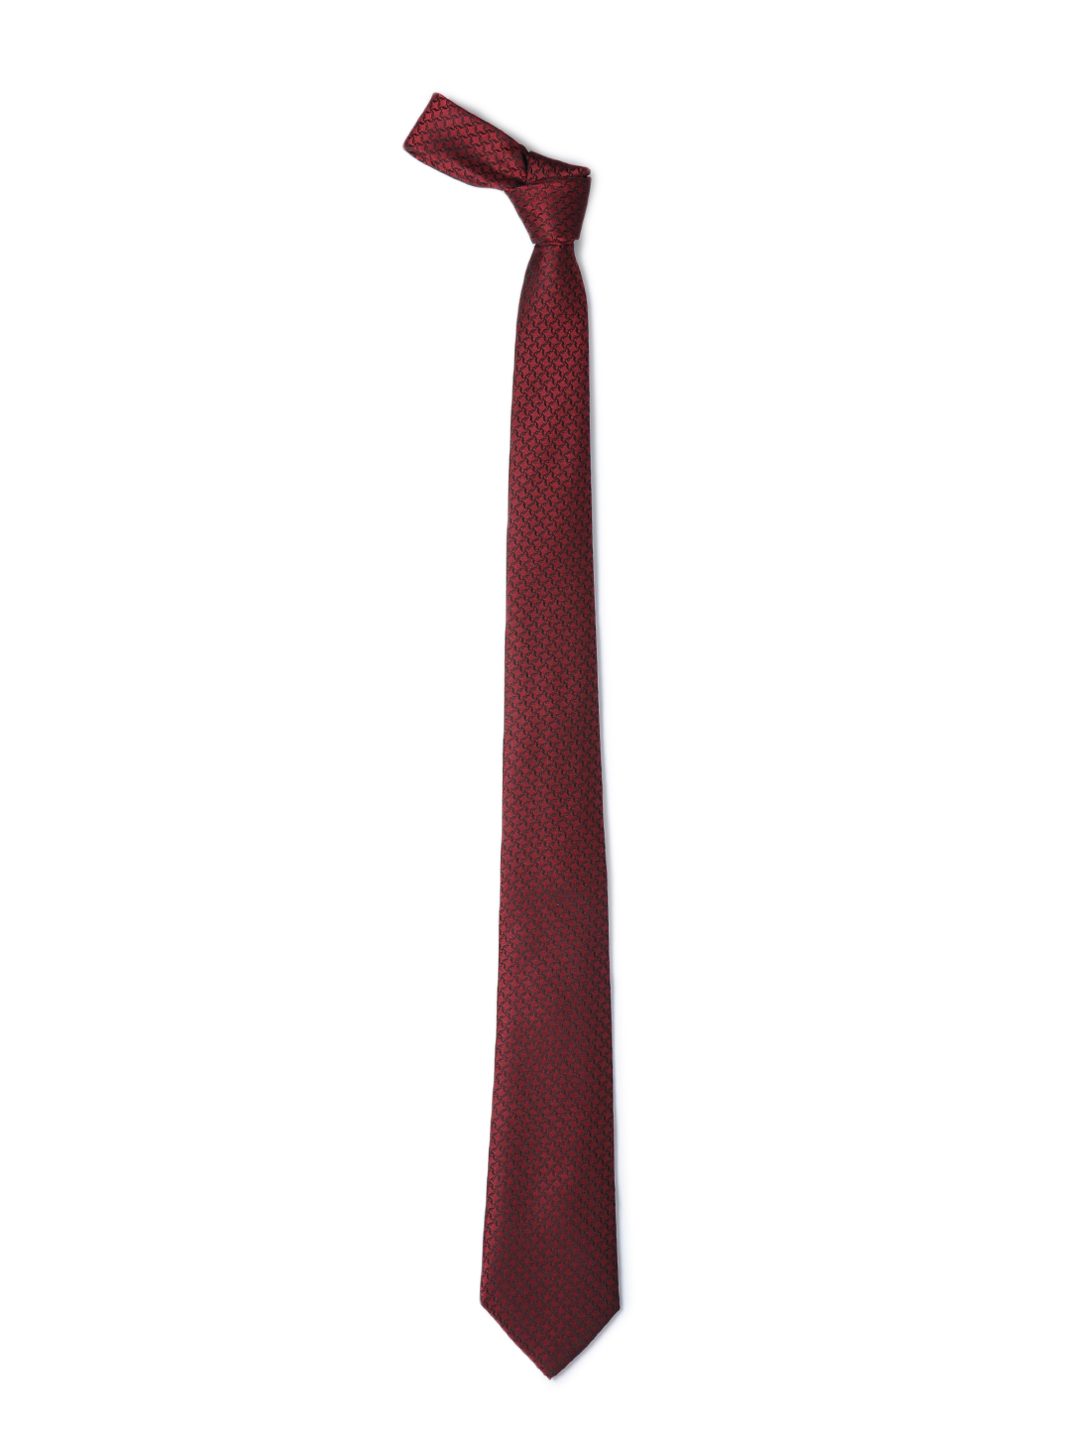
Park Avenue Men Maroon Tie
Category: Accessories / Ties / Ties
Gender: Men
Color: Maroon
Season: Summer 2012
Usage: Casual